Ctenophorus cristatus

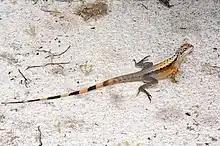
Ctenophorus cristatus

Ctenophorus cristatus, commonly known as the crested dragon, bicycle dragon or crested bicycle-dragon, is a species of agamid lizard occurring in semi-arid woodlands in south-western Australia.